Metropolitan Meat Market

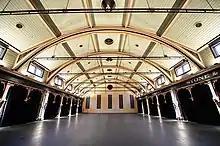
Meat Market's Flat Floor Pavilion is one of the venue's major event spaces.

The property was put up for auction on Tuesday 18 December 1973, at a boom time for real estate prices. It was known to be of interest to developers as a large area of land in close proximity to the city and a sale price of around one and a quarter million dollars was considered likely. The buildings were already classified by the National Trust as of historical importance and worthy of preservation and the Historical Buildings Preservation Council now became involved, registering the Market seventeen days prior to the auction. Since this meant that it could not be demolished, the highest likely bidders were no longer interested and the property was passed in at auction for nine hundred and twenty five thousand dollars.